Nguyễn dynasty

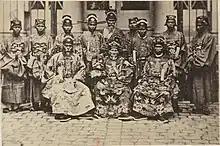
Vietnamese delegation to France in 20 September 1863 for peace treaty negotiation, 1st row from left to right: Ngụy Khác Đản, Phan Thanh Giản Head of legation (middle) and Phạm Phú Thứ.

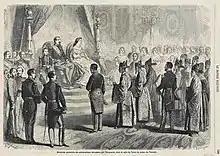
Vietnamese mission to Napoleon III's court at Tuileries Palace (1863).

In June 1862, the Treaty of Saigon was signed, resulting in Vietnam losing three southern provinces; Gia Định, Mỹ Tho, Biên Hòa which became the basis of French Cochinchina. In the Treaty of Huế (1863) the island of Poulo Condoræ would allow Catholicism, three ports would be open to French trade, and the sea opened to allow French expansion into Kampuchea. and war reparations were required to be sent to France. Despite the religious elements of this treaty, France would not intervene in the Christian revolt in Northern Vietnam, even with their missionaries urging them to. To the Queen dowager, Từ Dụ, the court, and the people, the 1862 treaty was a national humiliation. Tự Đức once again sent a mission to the French Emperor Napoleon III, in which he called to revise the 1862 treaty. In July 1864, another draft treaty was signed. France returned the three provinces to Vietnam, but still held control over three important cities Saigon, Mỹ Tho, and Thủ Dầu Một. In 1866, France convinced Tự Đức to hand over the southern provinces of Vĩnh Long, Hà Tiên, and Châu Đốc. Phan Thanh Giản, the governor of the three provinces immediately resigned. Without resistance, in 1867, the French annexed the provinces and turned their attention to the northern provinces.